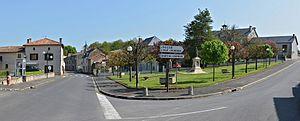
Rue principale et place du Monument, Saint-Romain, Vienne, France.
Saint-Romain est une commune du Centre-Ouest de la France, située dans le département de la Vienne.